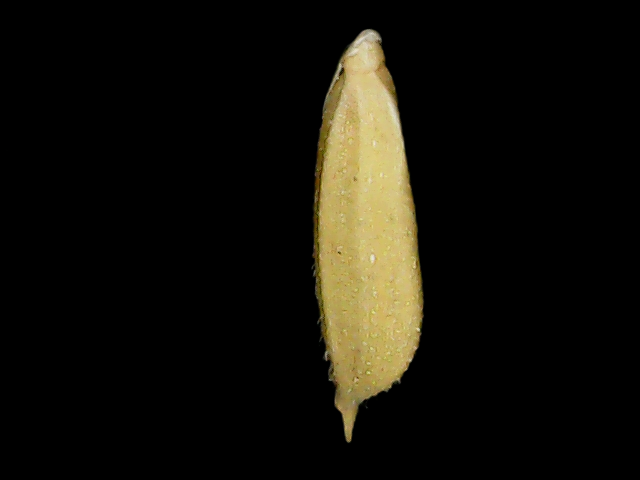
Rice variety: Binadhan07